Gaya, India

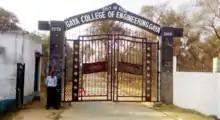
Entrance Gate Of GCE Campus

Gaya is connected to the rest of India by roads, rail and airways. The Grand Chord section of the Indian Railways passes through Gaya. Gaya Junction railway station railway station is a major junction station serving the city. Gaya Junction has been redeveloped as Model railway station recently and houses all the major facilities like waiting rooms, computerised reservation facility, food plaza, dormitory, retiring rooms, cafeteria, bookshop, etc. Gaya falls under the jurisdiction of the Pandit Deen Dayal Upadhyaya railway division of the East Central Railway zone. The Grand Chord rail line that connects Howrah and New Delhi passes through Gaya. It lies between Pandit Deen Dayal Upadhyaya Junction on the Delhi side and Dhanbad Junction on the Howrah side. It is located at . It has an elevation of .